Eric Clapton: Life in 12 Bars

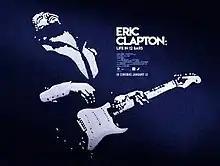
Film poster

Eric Clapton: Life in 12 Bars is a 2017 documentary film about Eric Clapton, directed and co-produced by Lili Fini Zanuck. The film covers Clapton's early childhood, including the trauma of his mother leaving him to be raised by his grandparents, and his career, consisting of "a single-minded mission to raise the profile of the blues in popular culture". Clapton's tragedies, including his infatuation with Patti Boyd, then the wife of his best friend George Harrison, his struggles with drugs and alcoholism, and the death of his 4-year-old son Conor are highlighted.